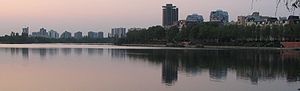
Créteil
Vue du lac de Créteil
Créteil er en fransk kommune og by i departementet Val-de-Marne i regionen Île-de-France. Det er en forstadsby, som ligger sydøst for Paris, og som indgår i Paris' storbyområde. Den er præfektur for departementet og har ca. 87.000 indbyggere. Byen har siden 1966 været sæde for et katolsk bispedømme og siden 1972 for et fransk akademi. På fransk kaldes indbyggerne Cristoliens.